North American Plains Animals (Arnold)

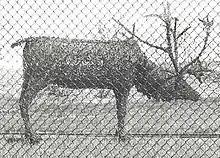
North American Plains Animals by William E. Arnold (ca. 1988)

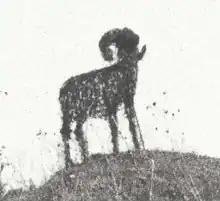
North American Plains Animals by William E. Arnold (ca. 1988)

In past years the animals were oriented toward the Old National Road/US-40, visible to passing traffic. Currently they are scattered throughout the grounds. The bear is located near the entrance to the White River Gardens. A bison is located between the Desert Biome and North Pavilion. The eagle, ram and deer can be viewed while on the Zoo's train ride. The eagle, which has outspread wings and is positioned on a wooden post, is with the deer behind the giraffe exhibit. The caribou are used in a Christmas display on Monument Circle in downtown Indianapolis. All of the animals were created before or during 1988 in preparation for the opening of the Indianapolis Zoo in June 1988.